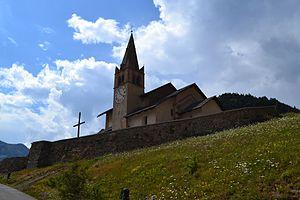
L'église Saint-Michel à Cervières.
Cervières est une commune française située dans le département des Hautes-Alpes, en région Provence-Alpes-Côte d'Azur.